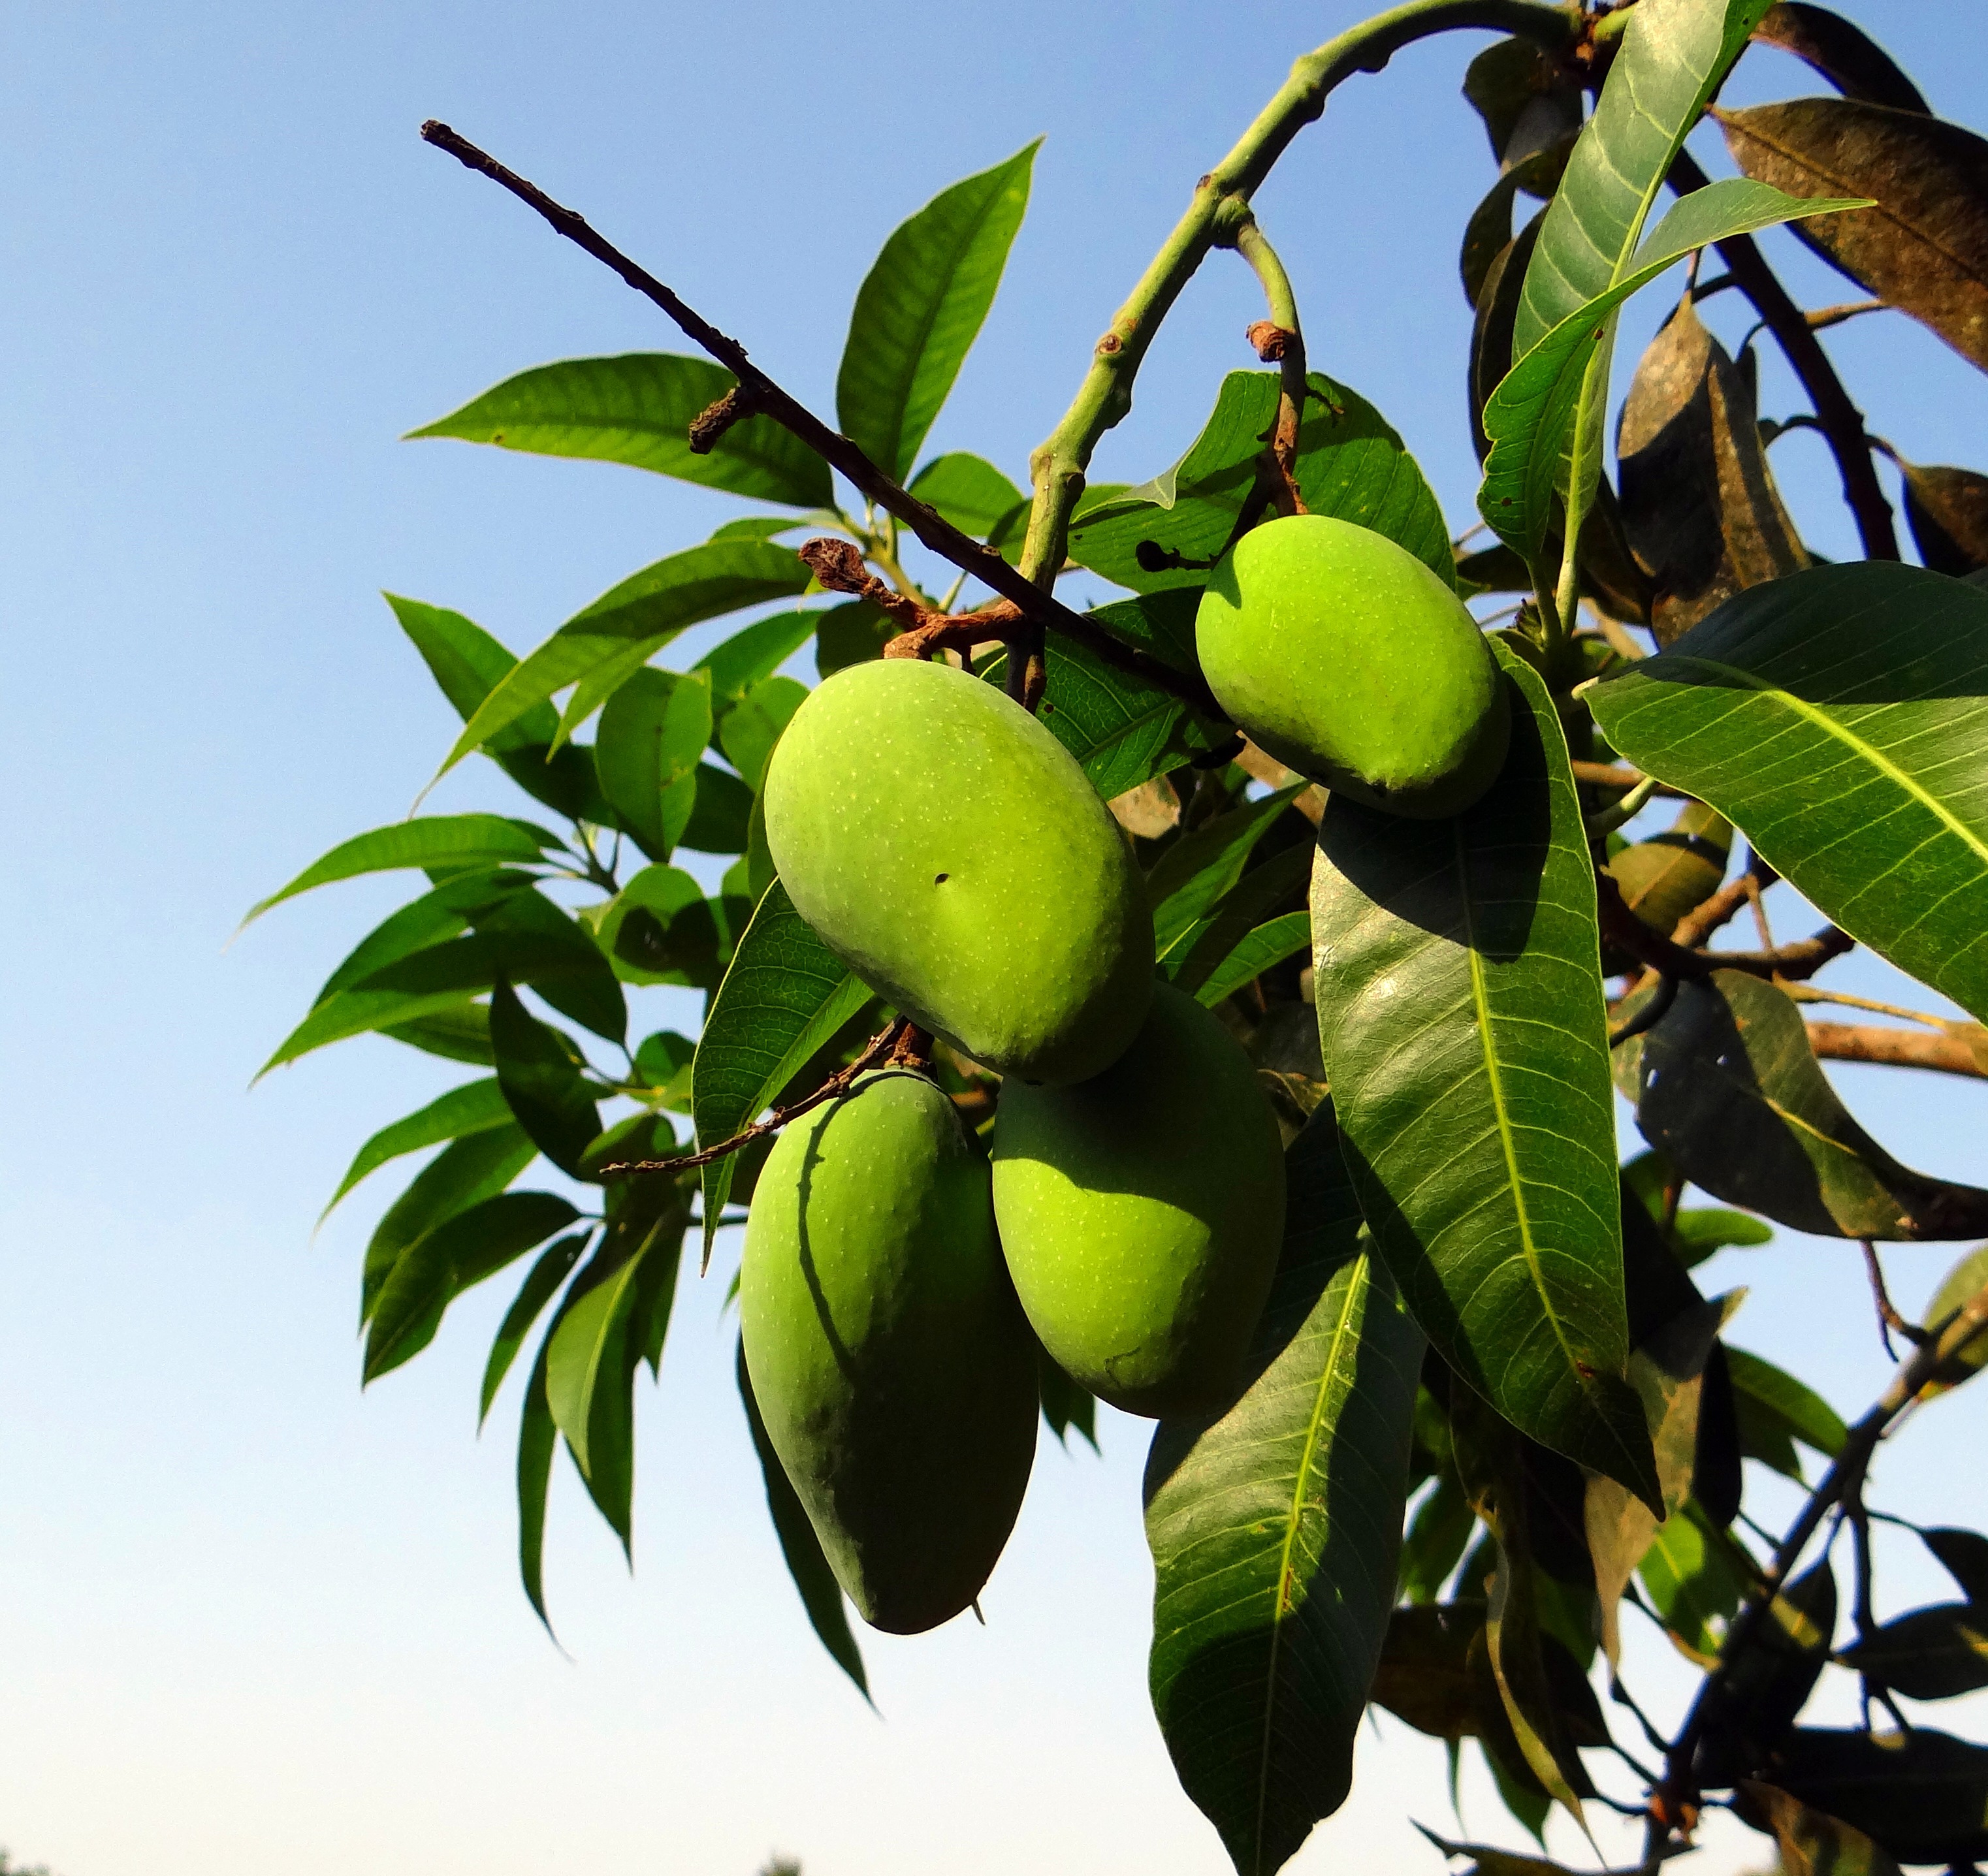
tree, branch, plant, fruit, flower, orchard, food, green, produce, evergreen, coconut, mango, india, flowering plant, land plant, local strain, late growing